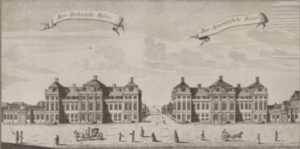
Johann Gottfried Rosenberg
Dehns Palæ og Bernstorffs Palæ som Rosenberg sammen med hofbygmester Nicolai Eigtved var med til at opføre
Johann Gottfried Rosenberg var en dansk-tysk arkitekt i rokokotiden.